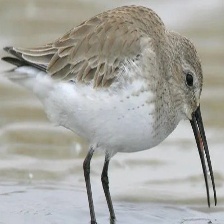
Species: DUNLIN
Scientific name: CALIDRIS ALPINA
ImageNet parent category: red-backed_sandpiper